Acute cardiac unloading

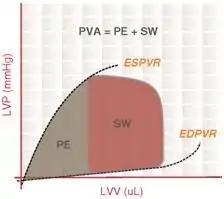
The pressure-volume area (PVA) is the total mechanical energy generated by ventricular contraction.

Pressure-volume (PV) loop analysis provides a framework for understanding how acute cardiac unloading reduces MVO2 in the heart. The PV loop characterizes the events occurring during a single cardiac cycle (a single heartbeat). The total area bound by the PV loop is the mechanical energy (pressure-volume work) used to actively pump blood every beat, measured in mmHg·mL (aka, a joule ). This is known as the stroke work (SW). The remaining area bound by the ESPVR and EDPVR that is outside of the loop is the potential energy (PE) that resides in the myofilaments that was not transduced into the work of pumping blood. The sum of these two areas (PE + SW) is known as the pressure-volume area (PVA). PVA is a first order approximation of MVO2.